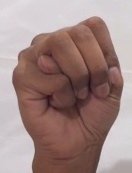
ASL sign: M